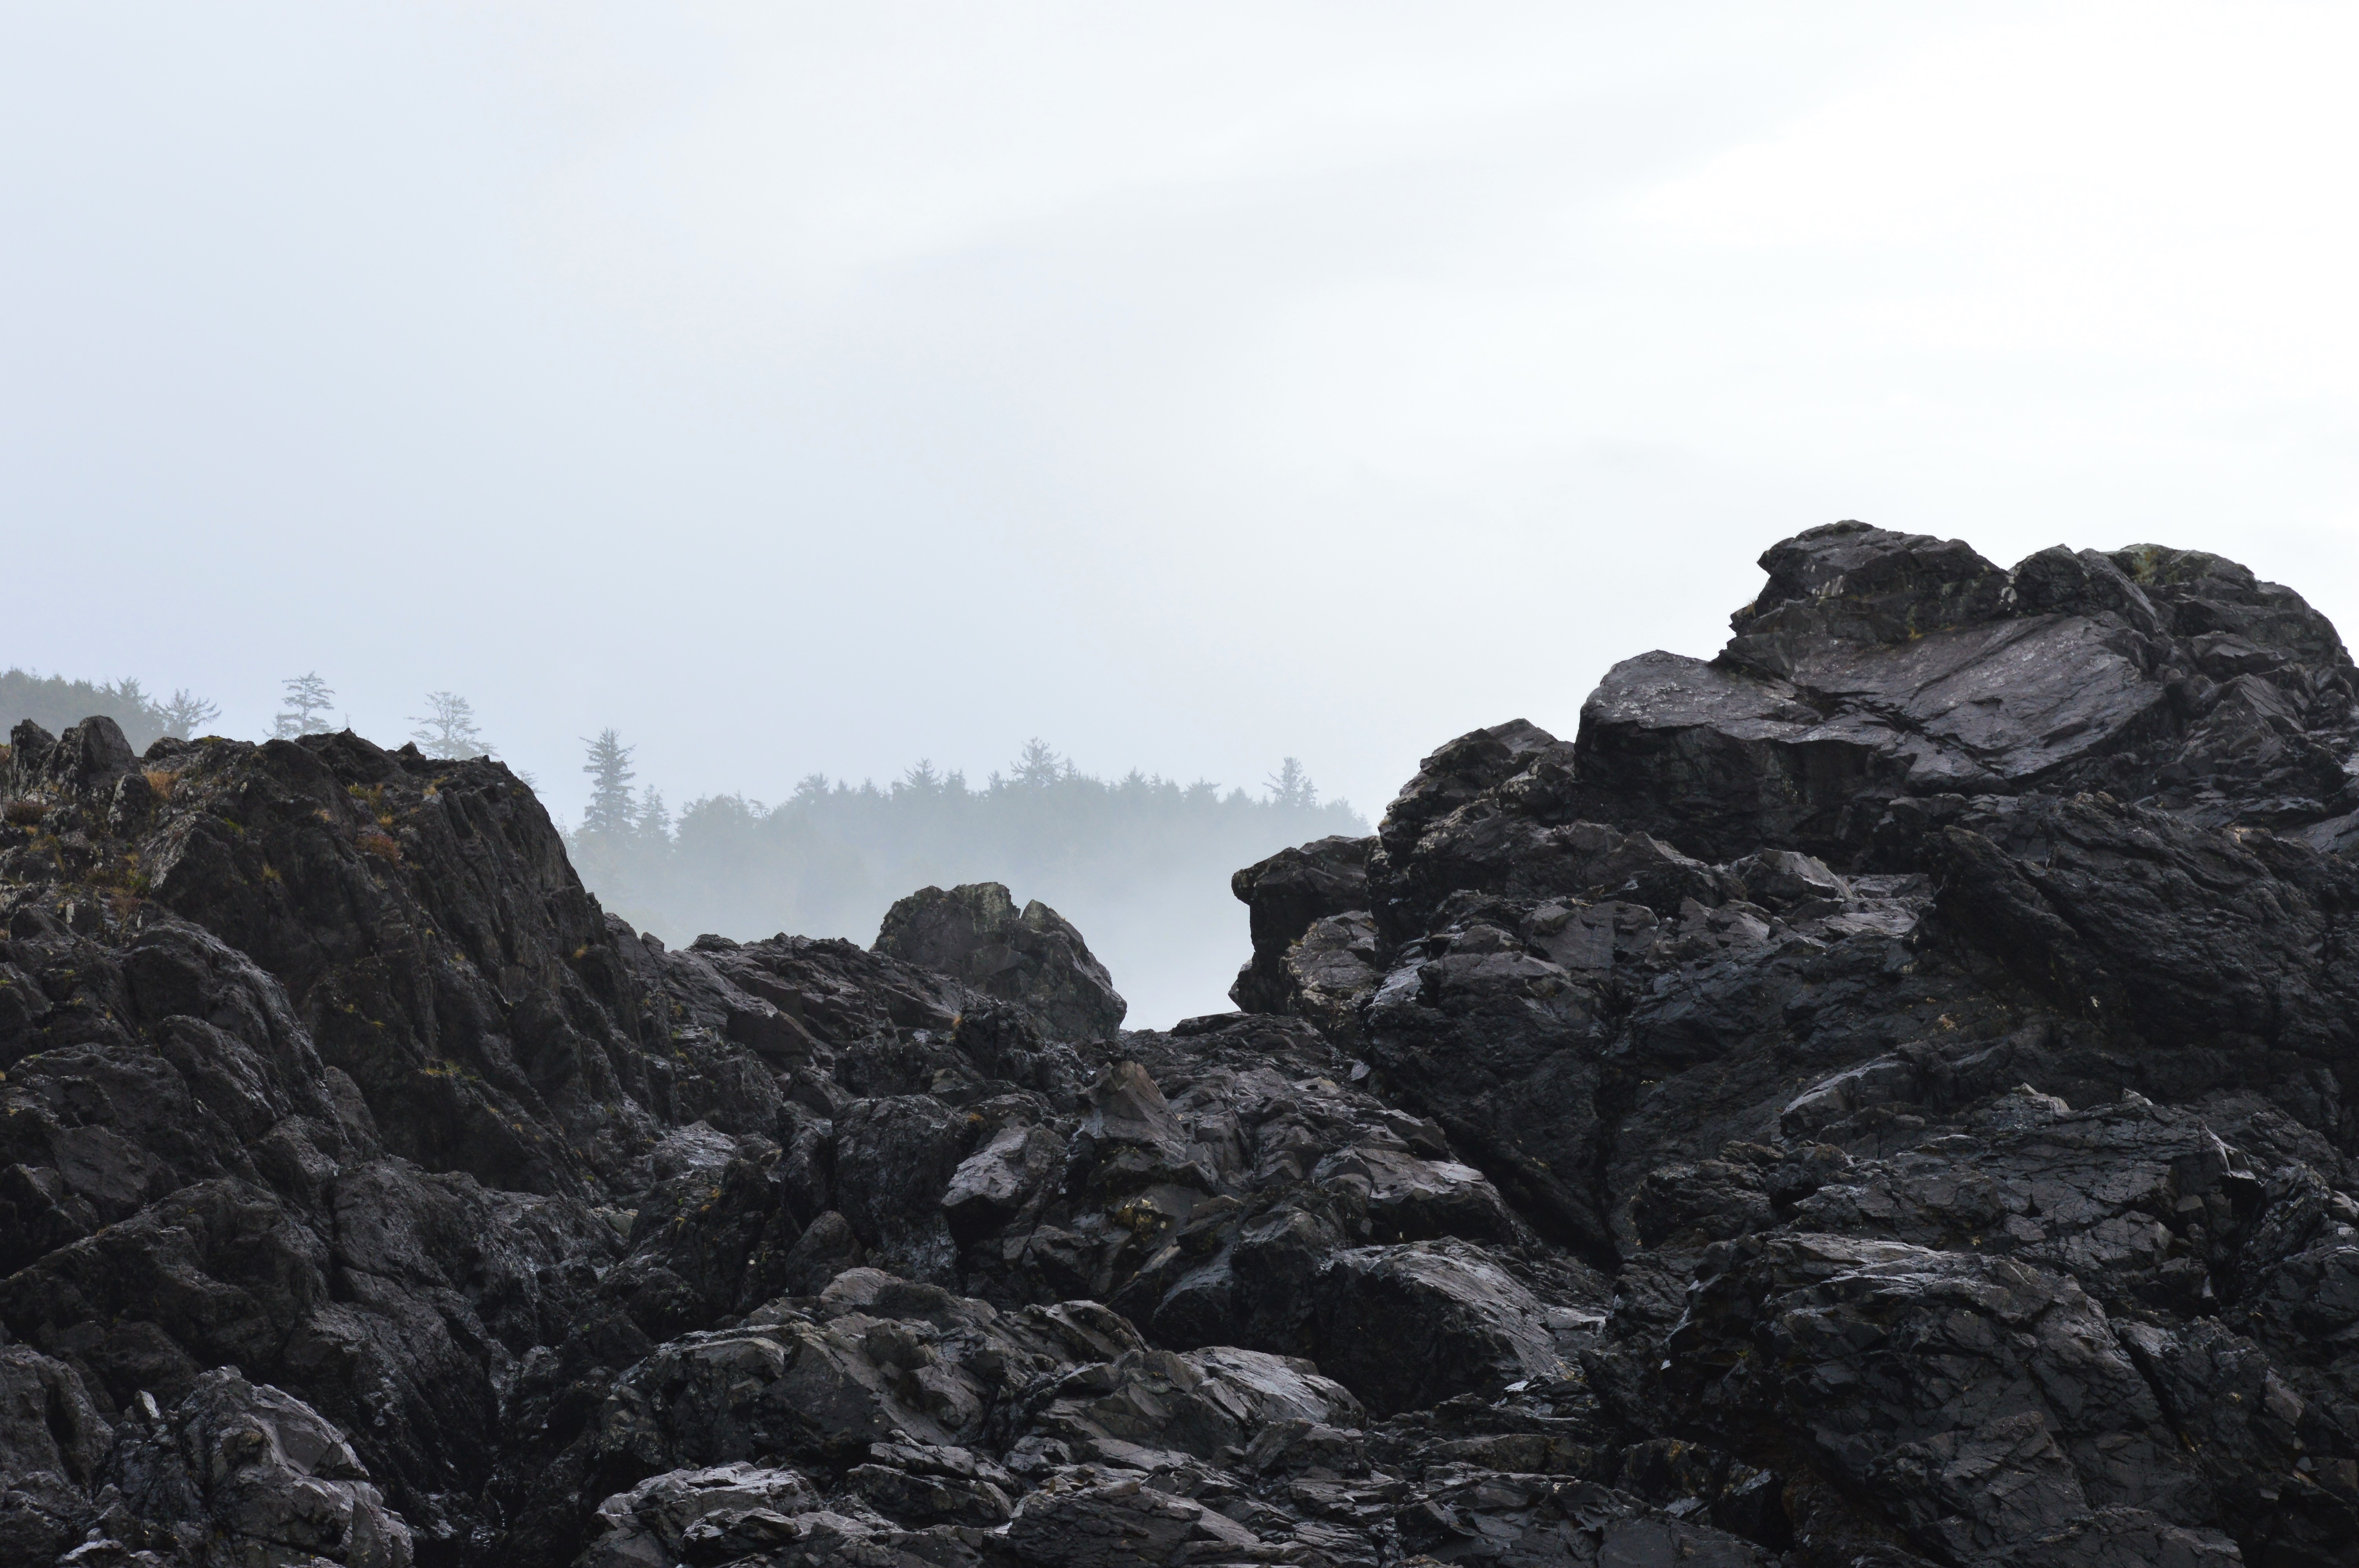
sea, coast, rock, mountain, mountain range, cliff, terrain, material, ridge, summit, mountaineering, geology, plateau, fell, landform, mountainous landforms, geological phenomenon